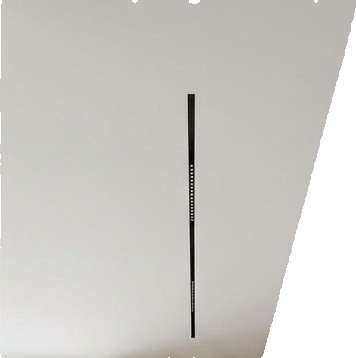
Surface category: ceiling